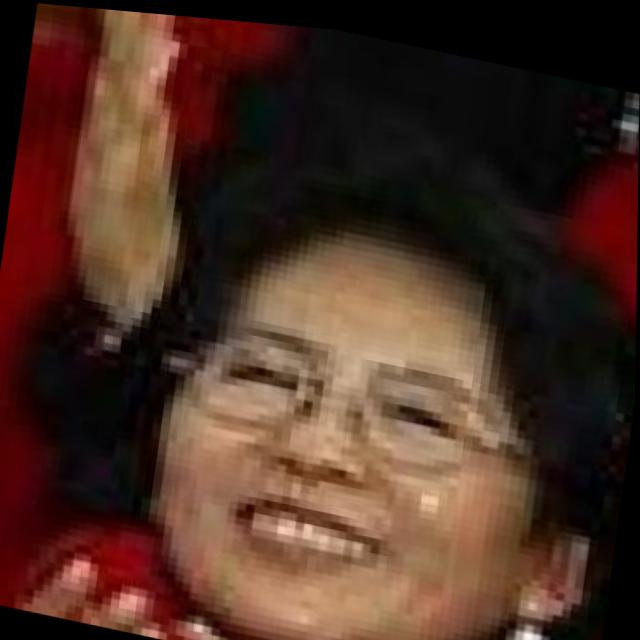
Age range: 45-64